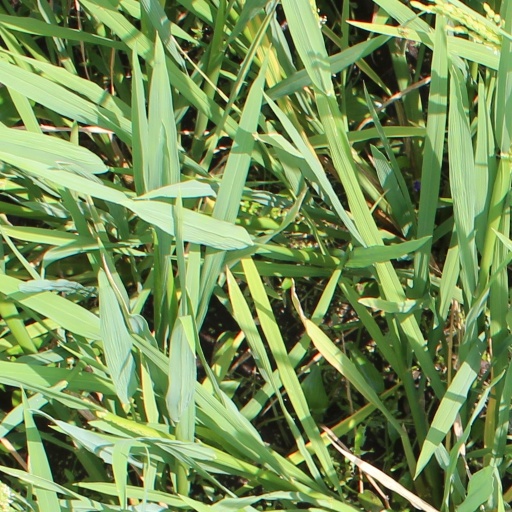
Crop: rice